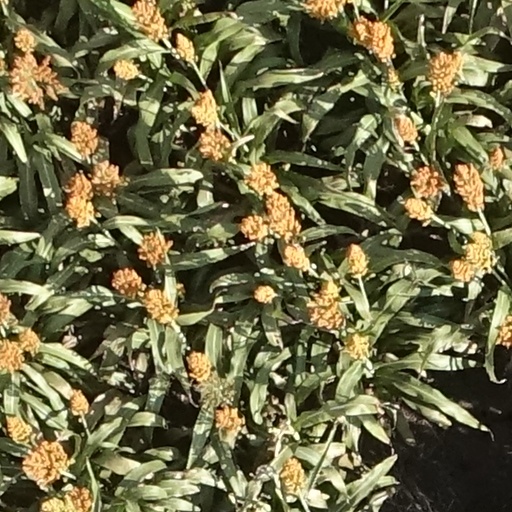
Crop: sorghum